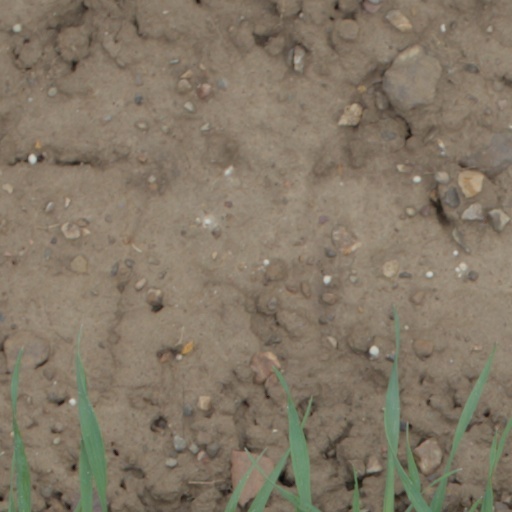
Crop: wheat